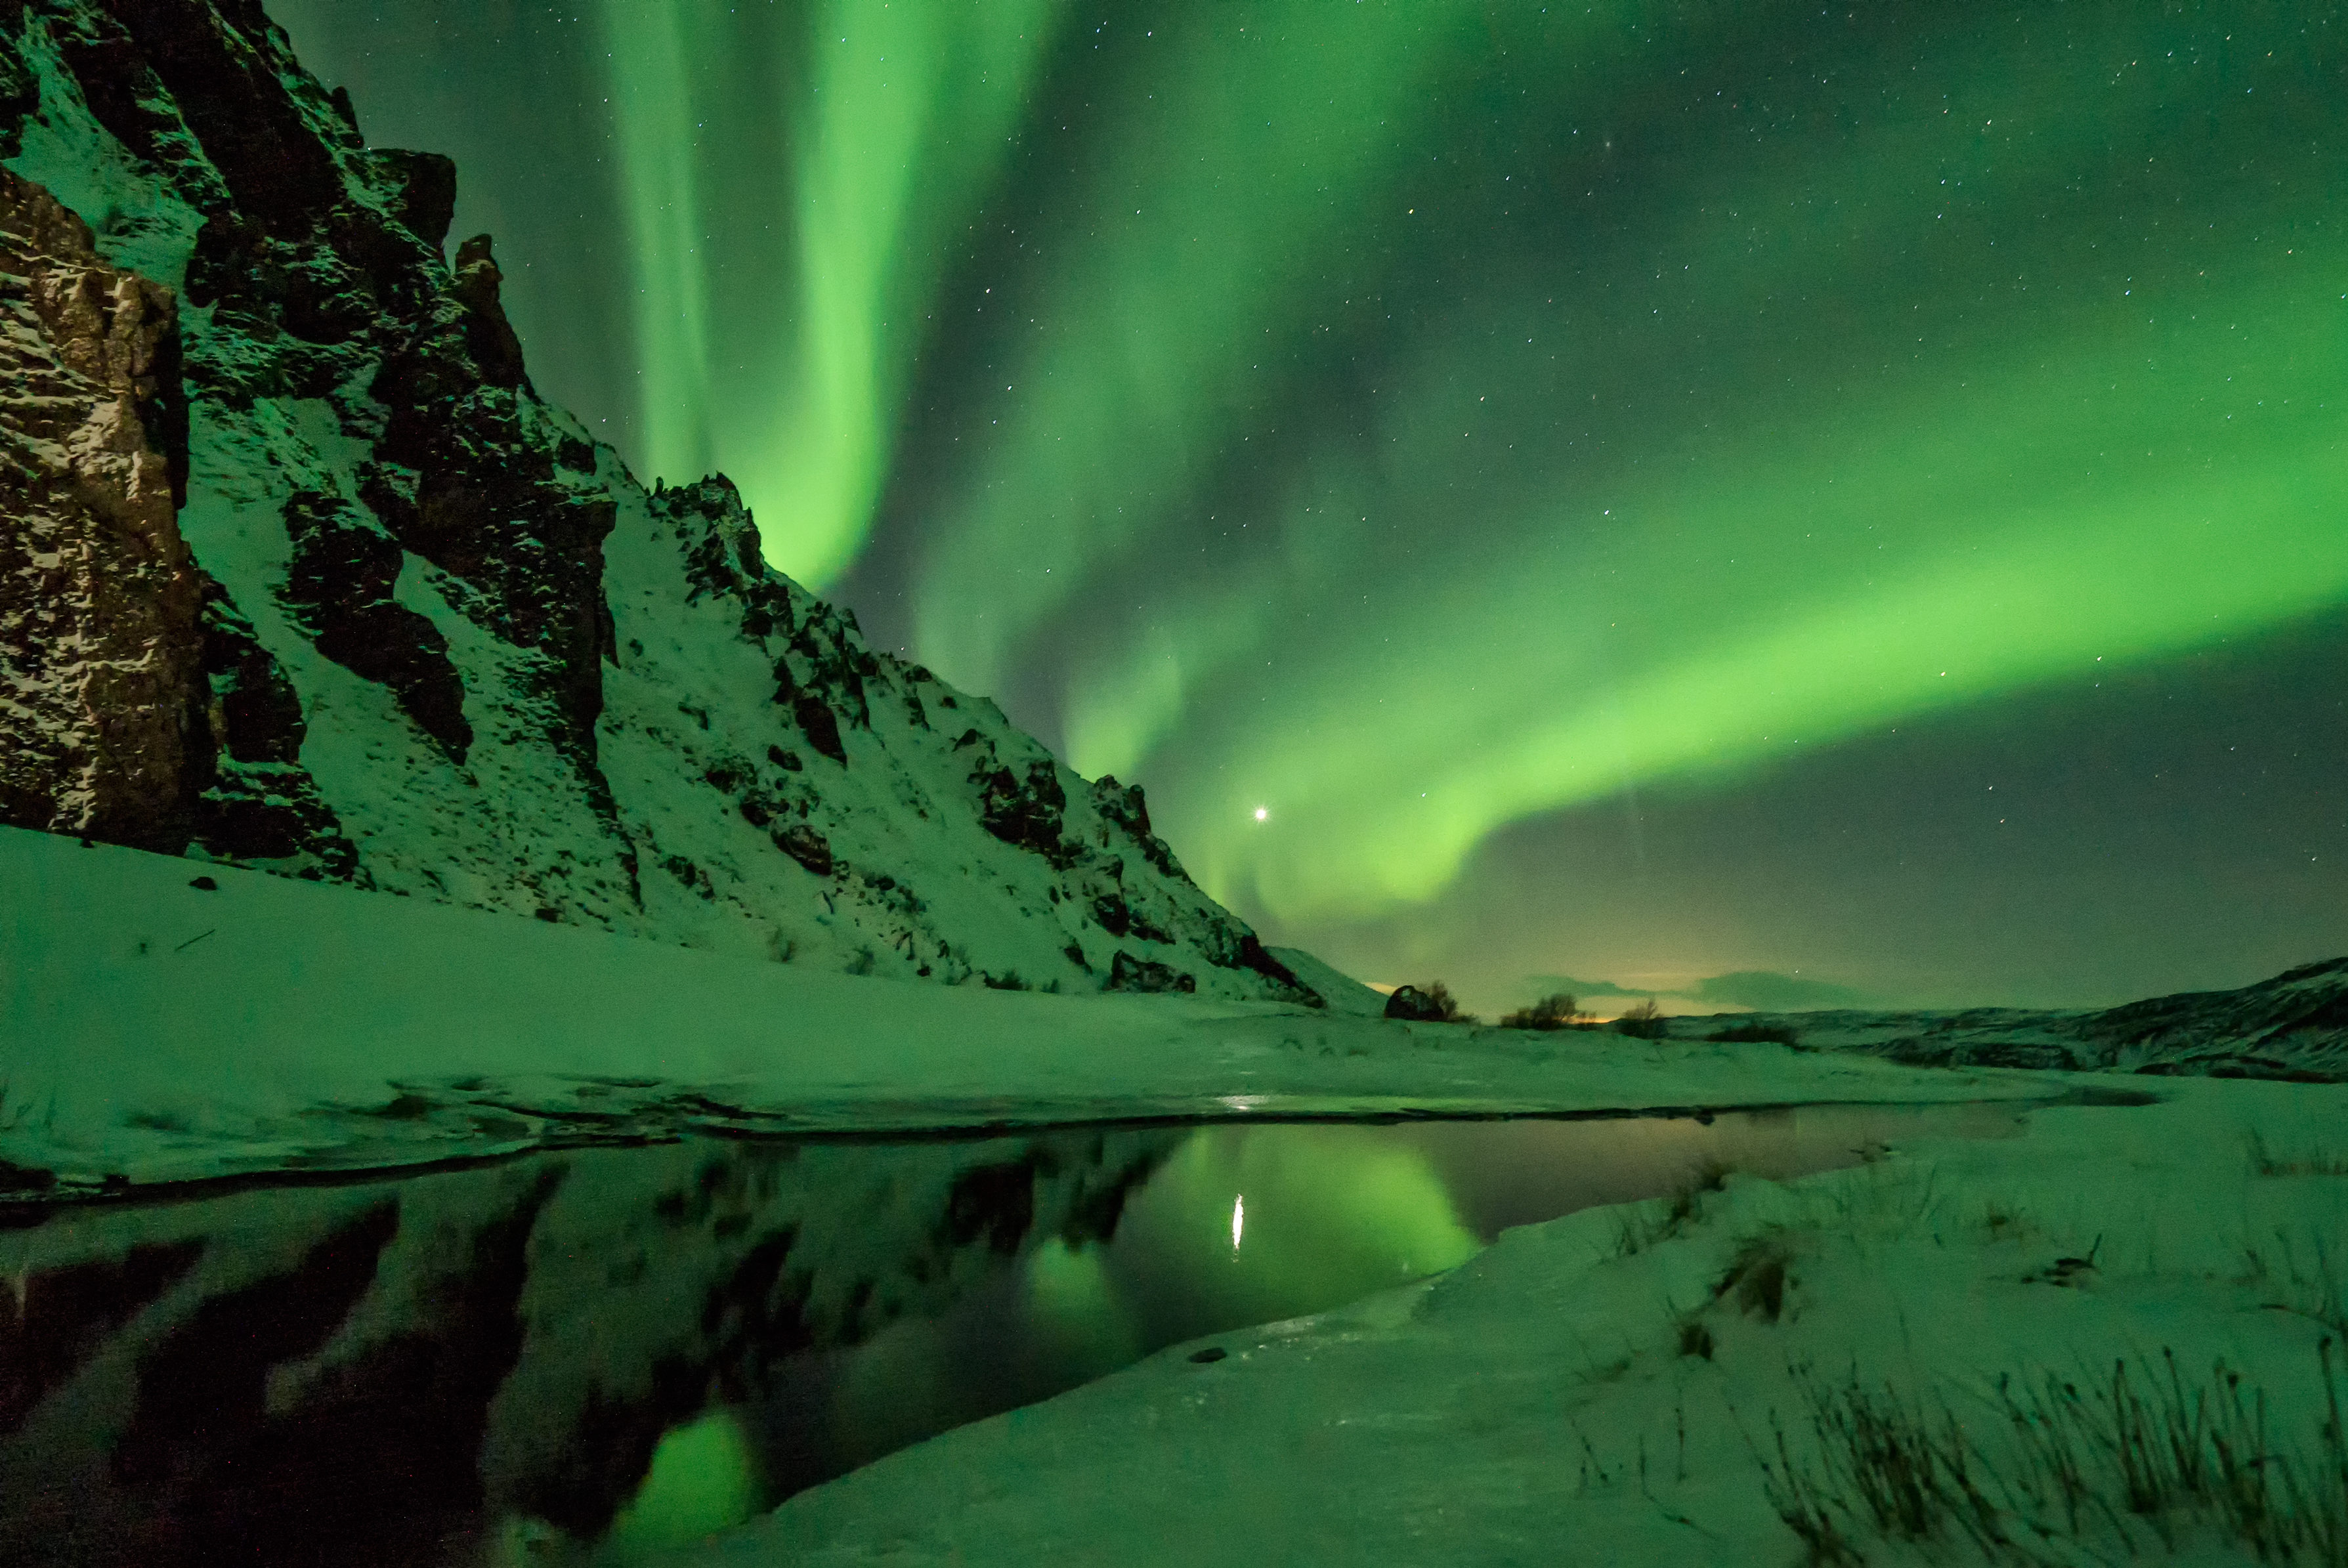
atmosphere, river, green, reflection, northern light, aurora, aurora boreali, computer wallpaper